Pottery Cottage murders

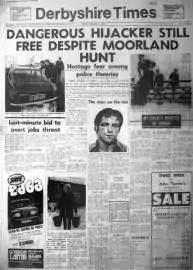
The 14 January 1977 front page of the "Derbyshire Times", describing the ongoing manhunt to locate Hughes

Investigators believed the most likely scenario pertaining to Hughes' movements to be that he would continue towards Beeley, ultimately desiring to reach the A6, and unlikely that he would have headed onto the vast, open moors in such treacherous conditions. However, Hughes had done exactly that, making his way over four miles of exposed moorland amidst a fierce blizzard, heading north across frozen fells until—approximately two hours later—he reached Baslow Road, Eastmoor, close to the A619 road. One of the first residences he will have undoubtedly seen would have been Pottery Cottage.